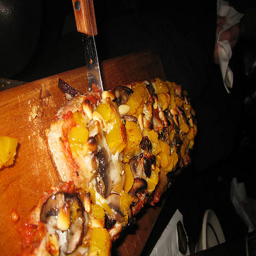
A knife slicing into a French loaf pizza with lots of fruit on top.
A cutting board with a long pizza and knife on it.
There is a large messy food item on a cutting board
there is a pizza on a table that is being cut
A wooden cutting board and knife with a pizza with toppings.